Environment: lab
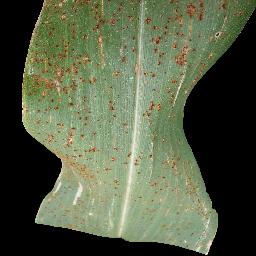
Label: common_rust